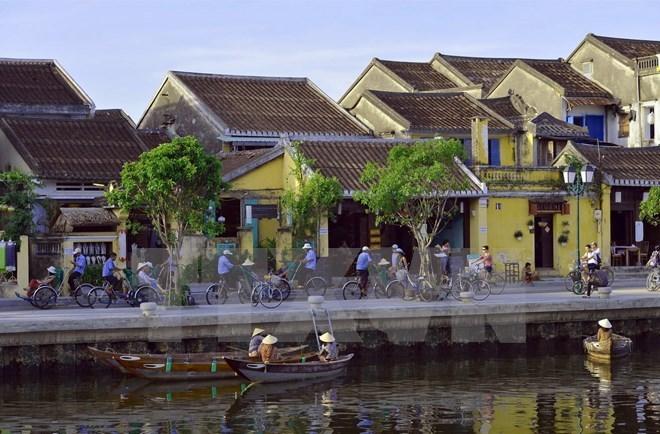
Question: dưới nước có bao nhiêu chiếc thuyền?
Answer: dưới nước có bốn chiếc thuyền